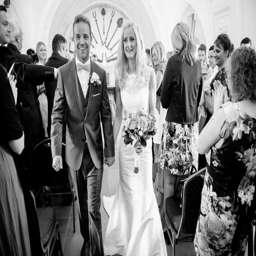
the bride and groom walking down the aisle